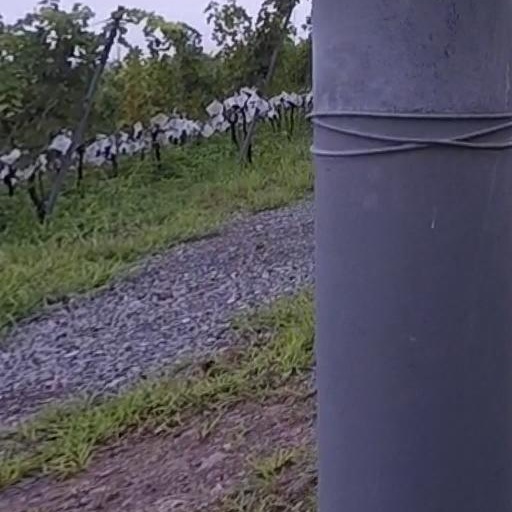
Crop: grape